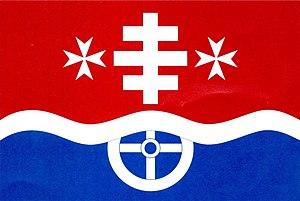
Nišovice est une commune du district de Strakonice, dans la région de Bohême-du-Sud, en République tchèque. Sa population s'élevait à 226 habitants en 2017.